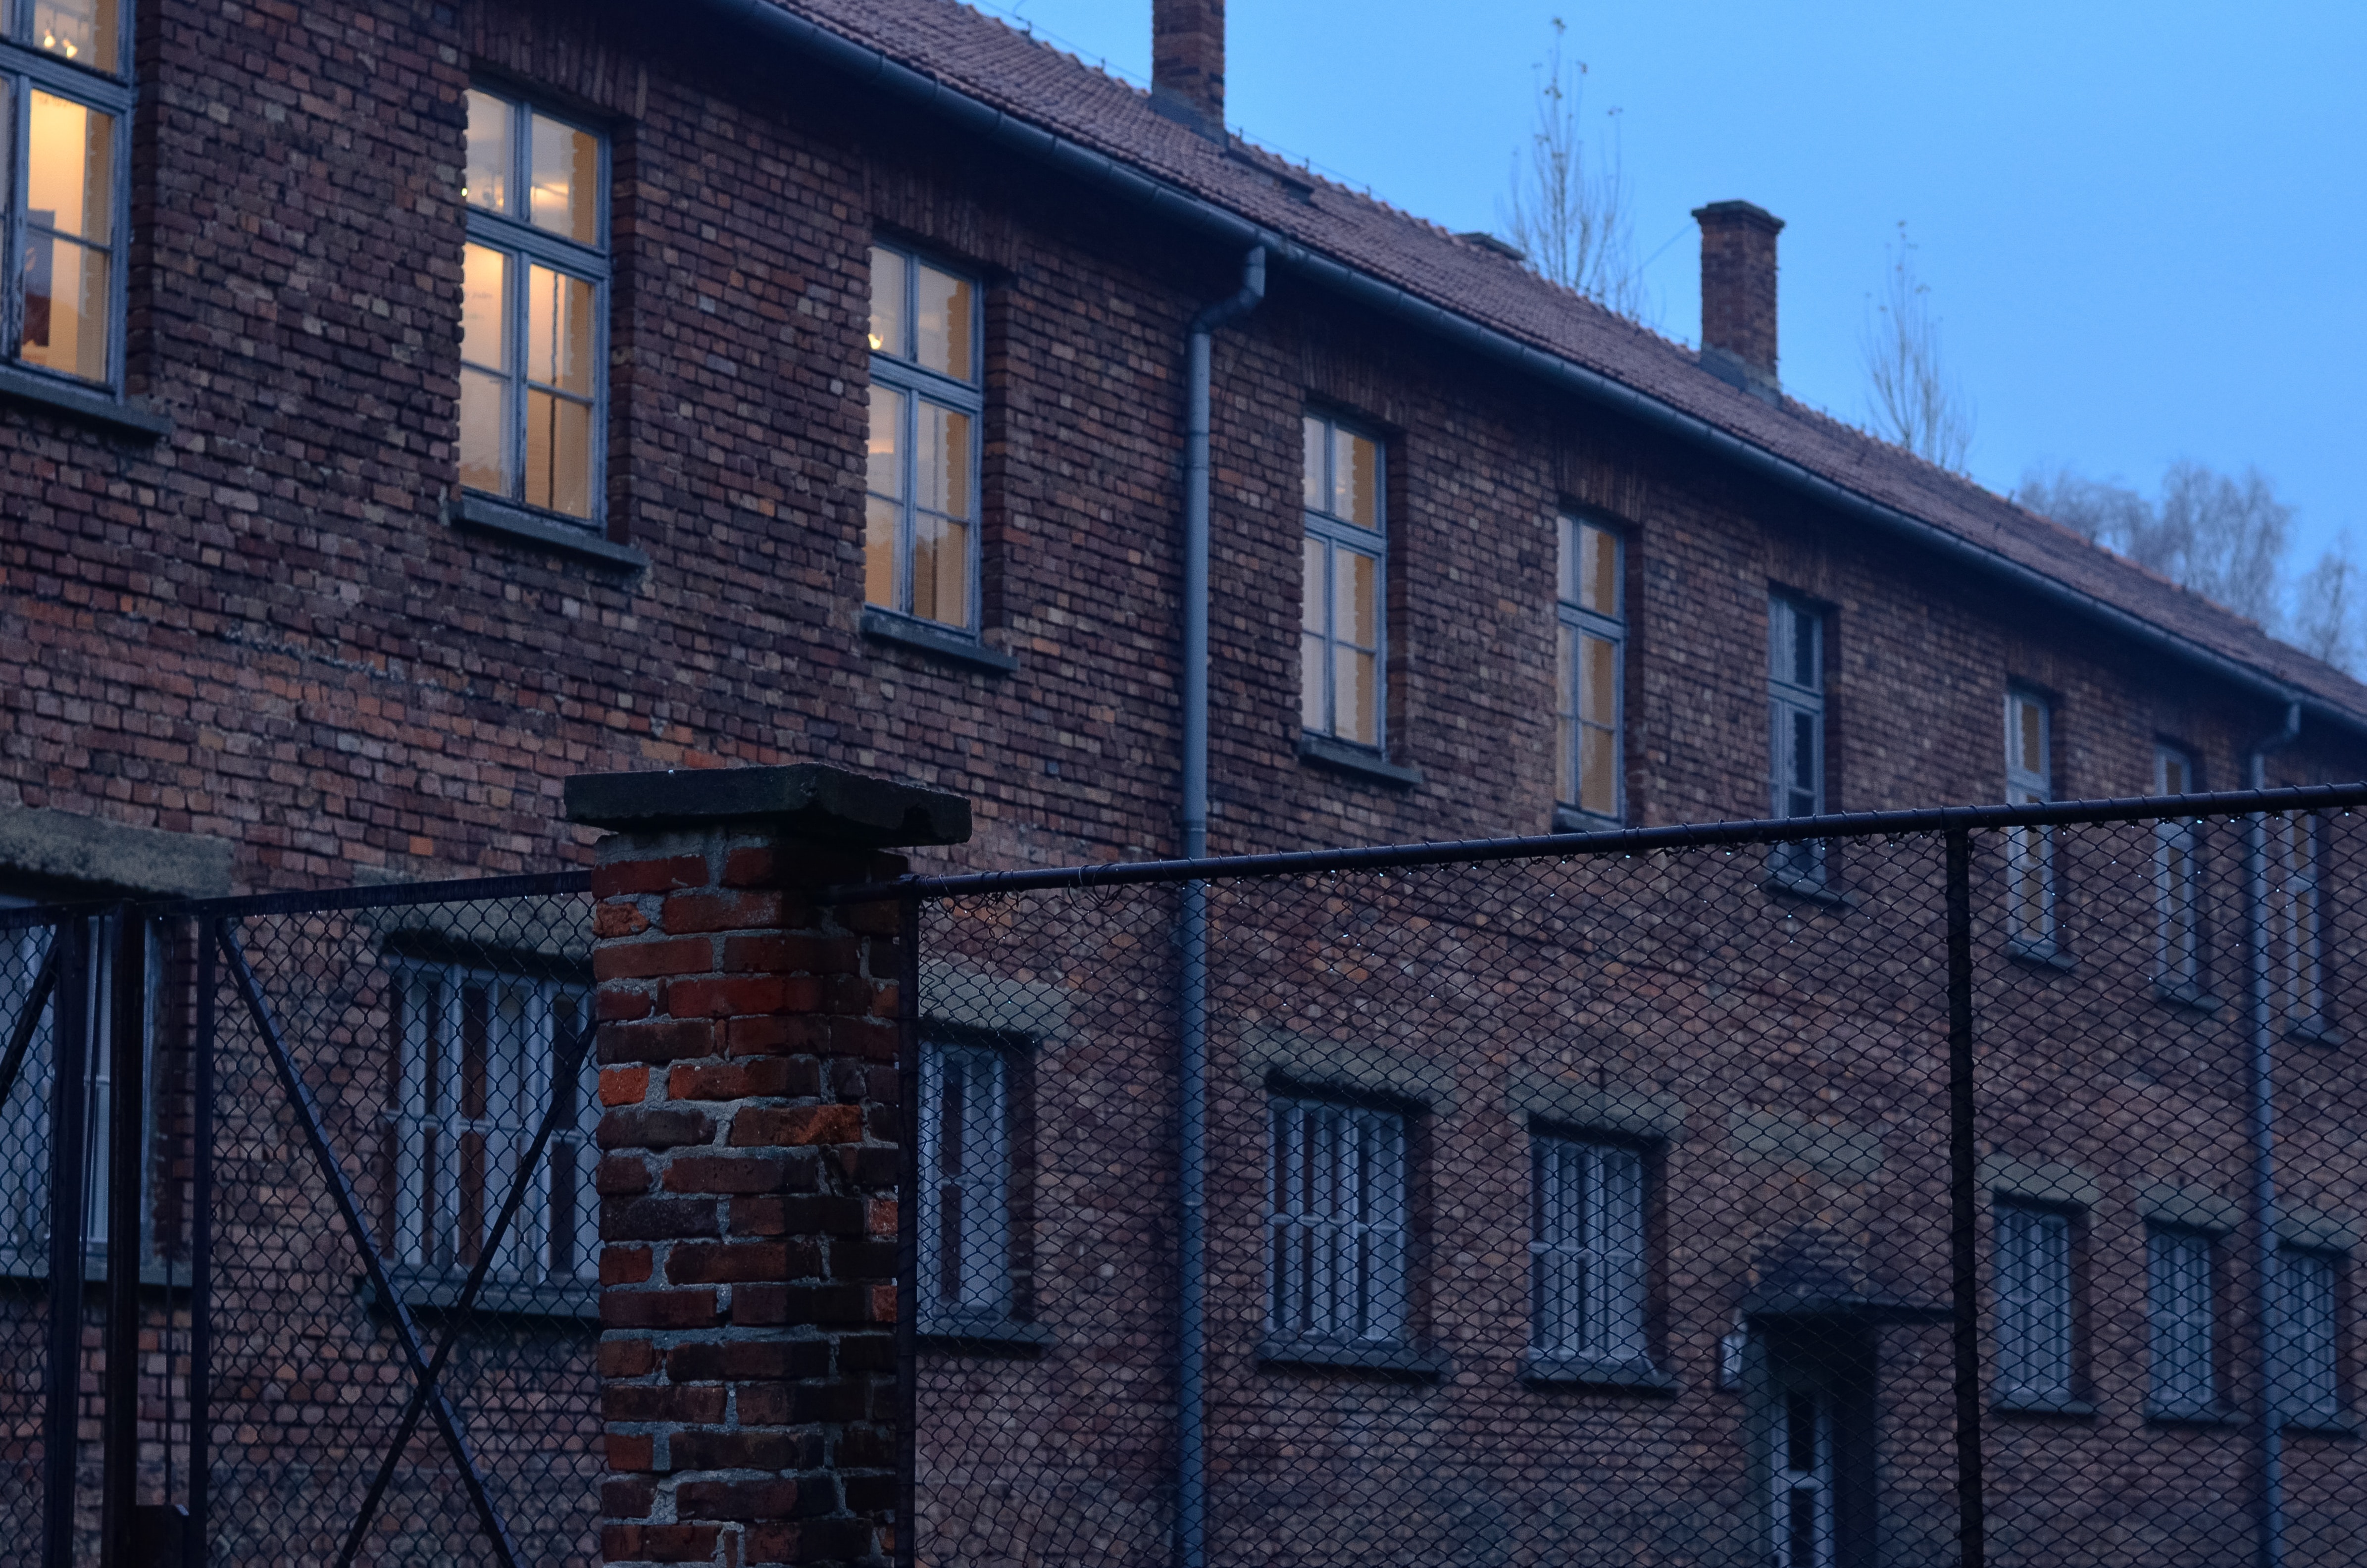
brickwork, brick, property, house, wall, building, architecture, urban area, home, roof, neighbourhood, facade, window, Material property, residential area, almshouse, apartment, real estate, workhouse, listed building, sash window, estate, chimney, city